Sniper

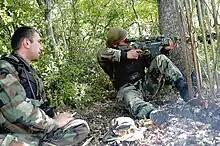
A Georgian sniper in the Georgian-Ossetian conflict (2004)

The U.S. Army's lack of familiarity with sniping tactics proved disastrous in Normandy and the campaign in Western Europe where they encountered well trained German snipers. In Normandy, German snipers could remain hidden in the dense vegetation and were able to encircle American units, firing at them from all sides. The American and British forces were surprised by how near the German snipers could approach in safety and attack them, as well as by their ability to hit targets at up to 1,000m. A notable mistake made by inexperienced American soldiers was to lie down and wait when targeted by German snipers, allowing the snipers to pick them off one after another. German snipers often infiltrated Allied lines, and when the front-lines moved, they would sometimes continue fighting from their sniping positions, refusing to surrender until their rations and munitions were exhausted.